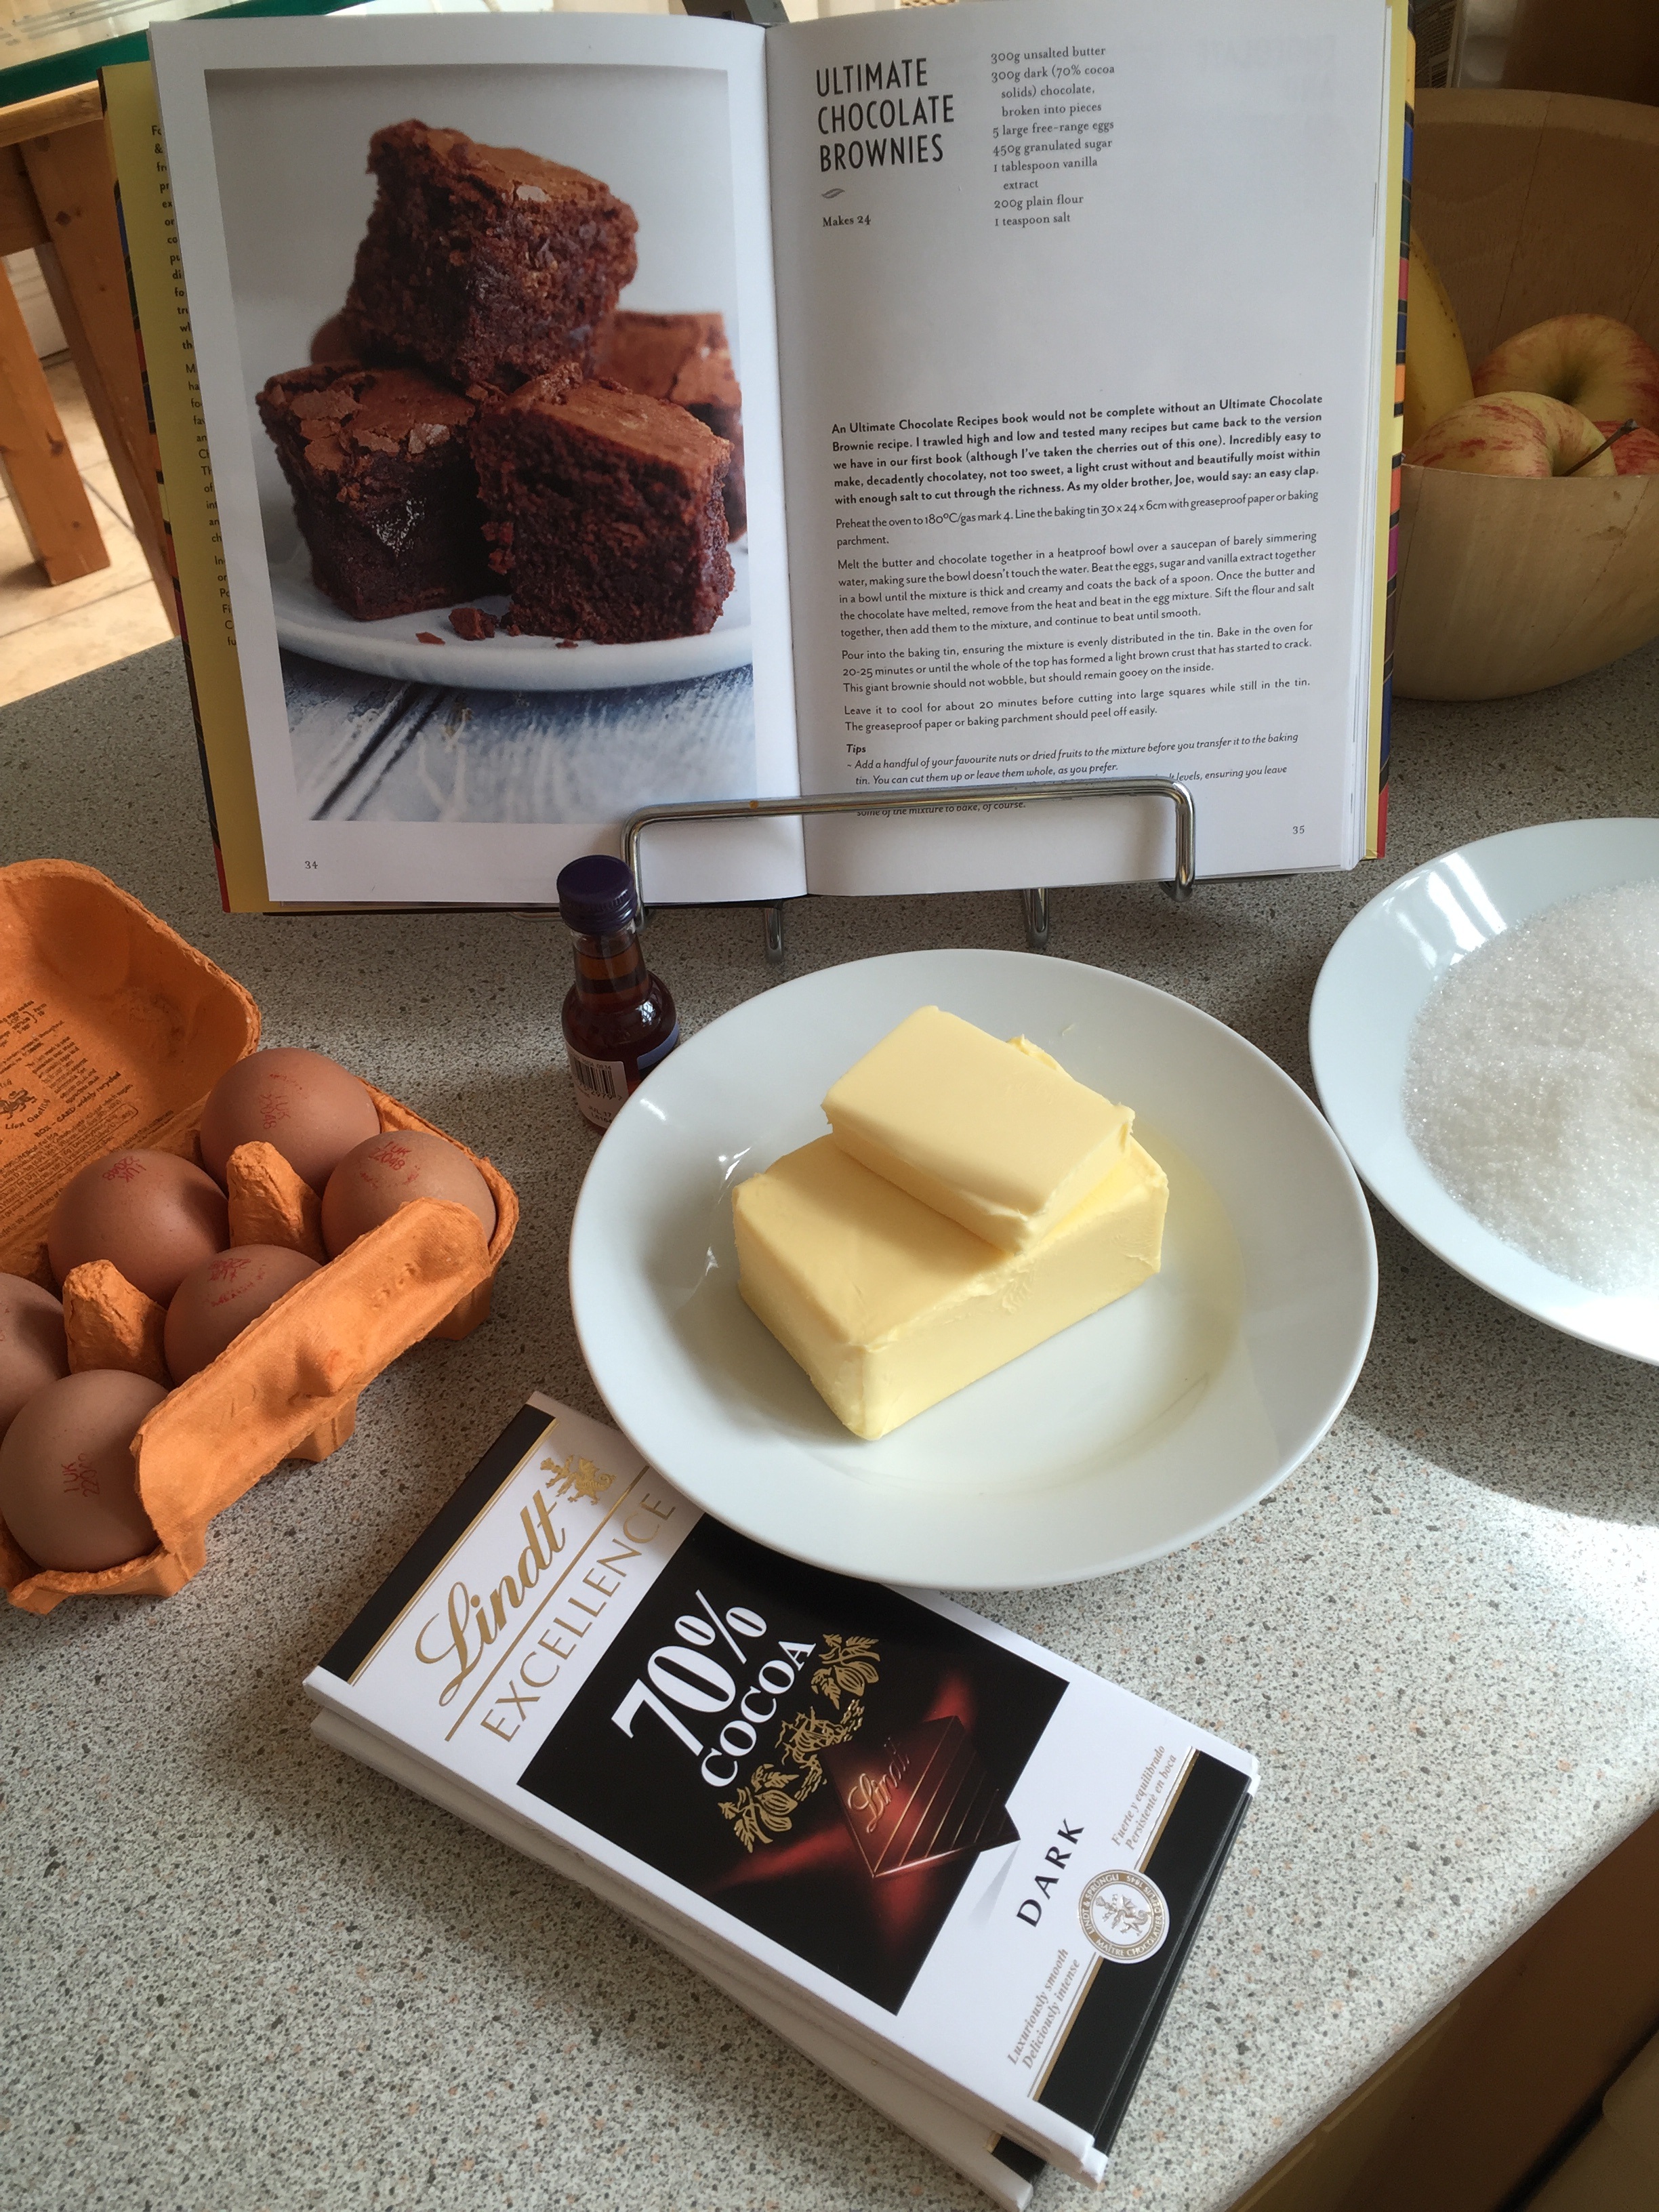
meal, food, cooking, produce, kitchen, breakfast, chocolate, baking, dessert, homemade, preparation, bake, flavor, sense